Sound reinforcement system

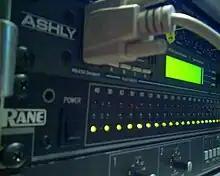
A Rane RA 27 hardware real-time analyzer underneath an Ashly Protea II 4.24C speaker processor (with RS-232 connection)

Systems for sports facilities often have to deal with substantial echo, which can make speech unintelligible. Sports and recreational sound systems often face environmental challenges as well, such as the need for weather-proof outdoor speakers in outdoor stadiums and humidity- and splash-resistant speakers in swimming pools. Another challenge with sports sound reinforcement setups is that in many arenas and stadiums, the spectators are on all four sides of the playing field. This requires 360-degree sound coverage. This is very different from the norm with music festivals and music halls, where the musicians are on stage and the audience is seated in front of the stage.